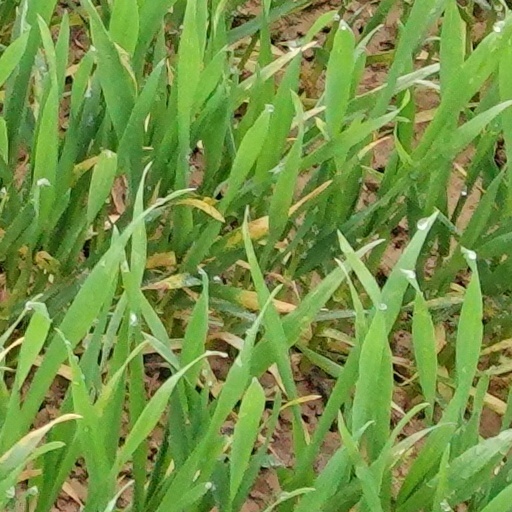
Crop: wheat